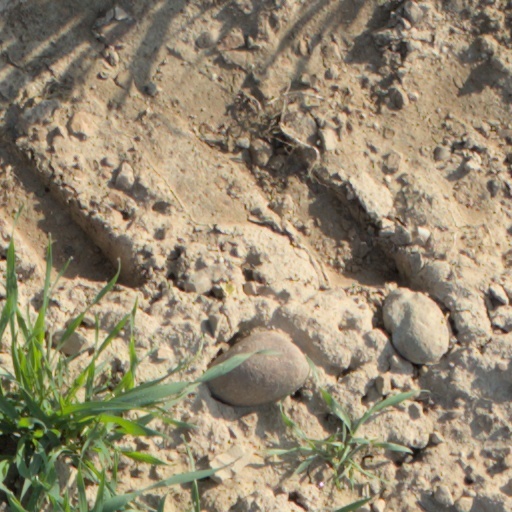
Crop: wheat